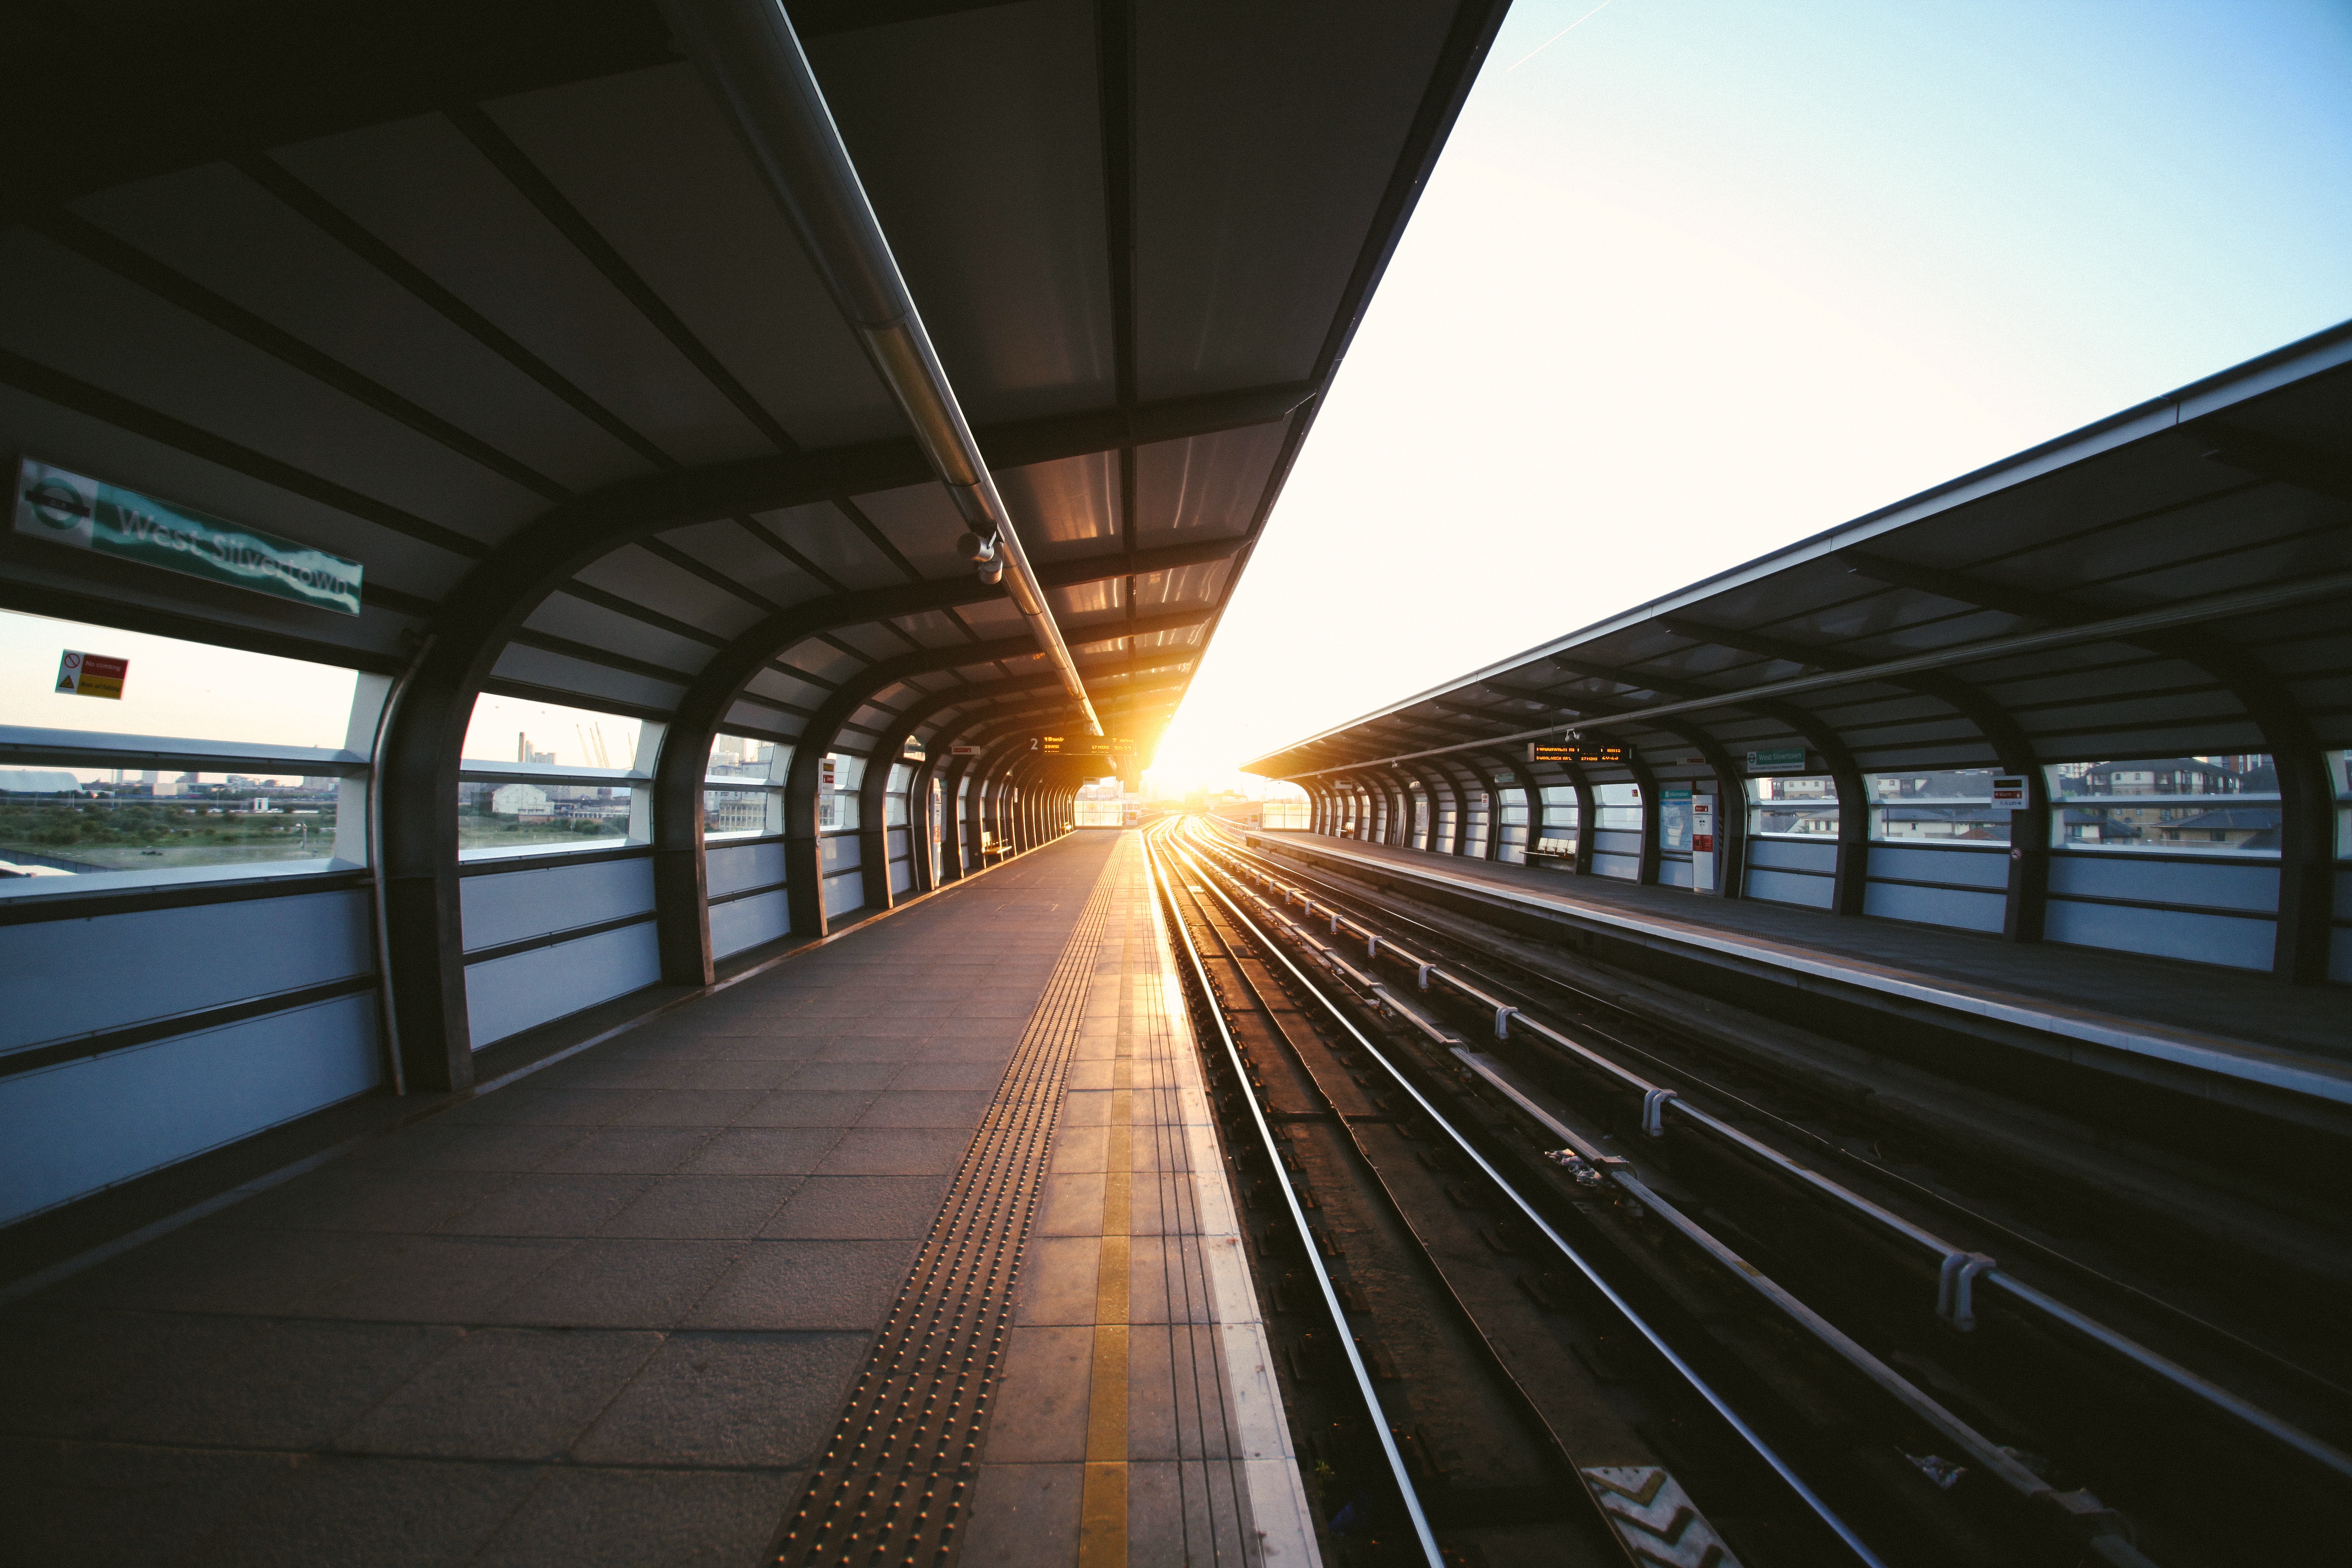
light, night, overpass, subway, transport, line, station, train station, platform, public transportation, public transport, metro station, infrastructure, rails, symmetry, metropolitan area, rapid transit